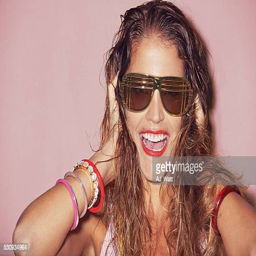
industry adds a new level of confidence